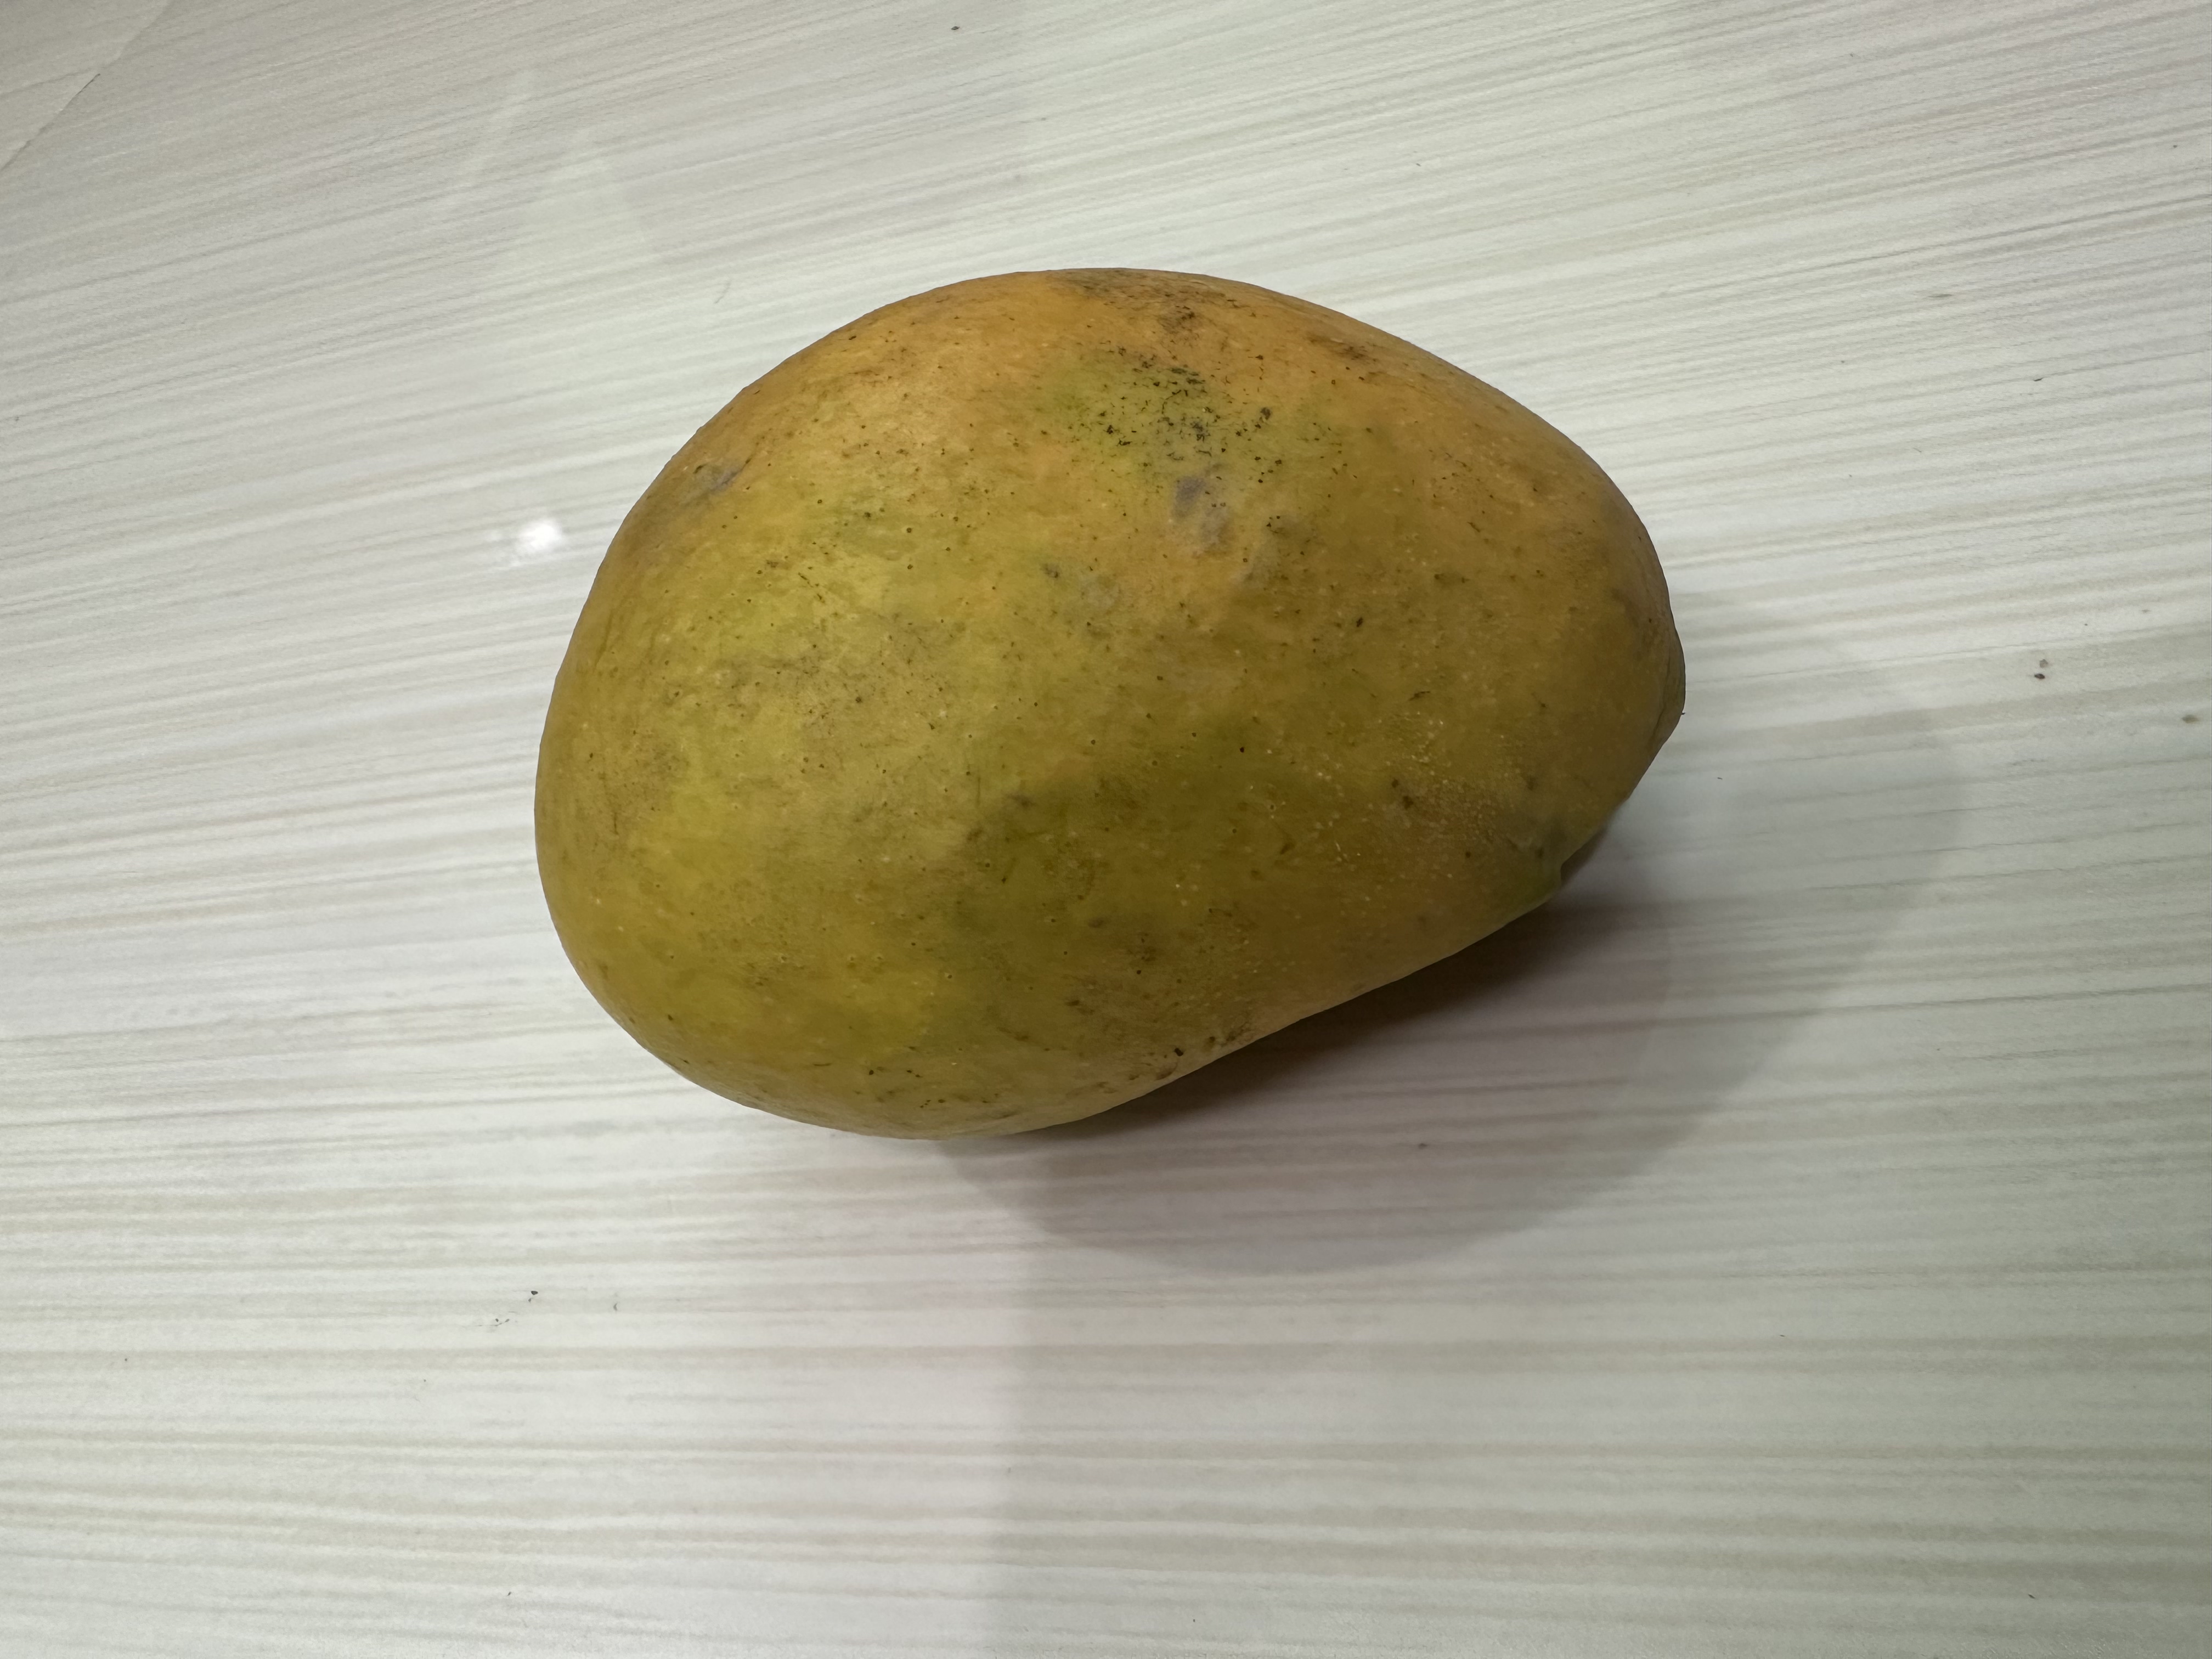
Mango variety: Bari-4